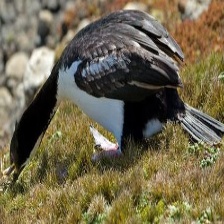
Species: AUCKLAND SHAQ
Scientific name: LEUCOCARBO COLENSOI